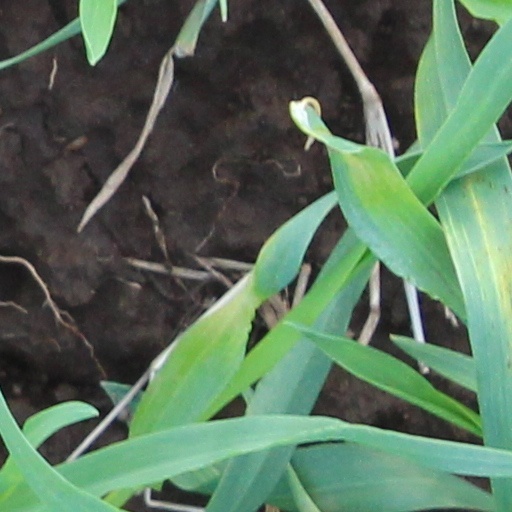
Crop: wheat